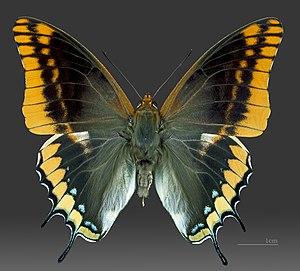
La Nymphale de l'arbousier, aussi appelée Pacha à deux queues, Jason ou encore Jasius, est une espèce de lépidoptères de la famille des Nymphalidae et de la sous-famille des Charaxinae.